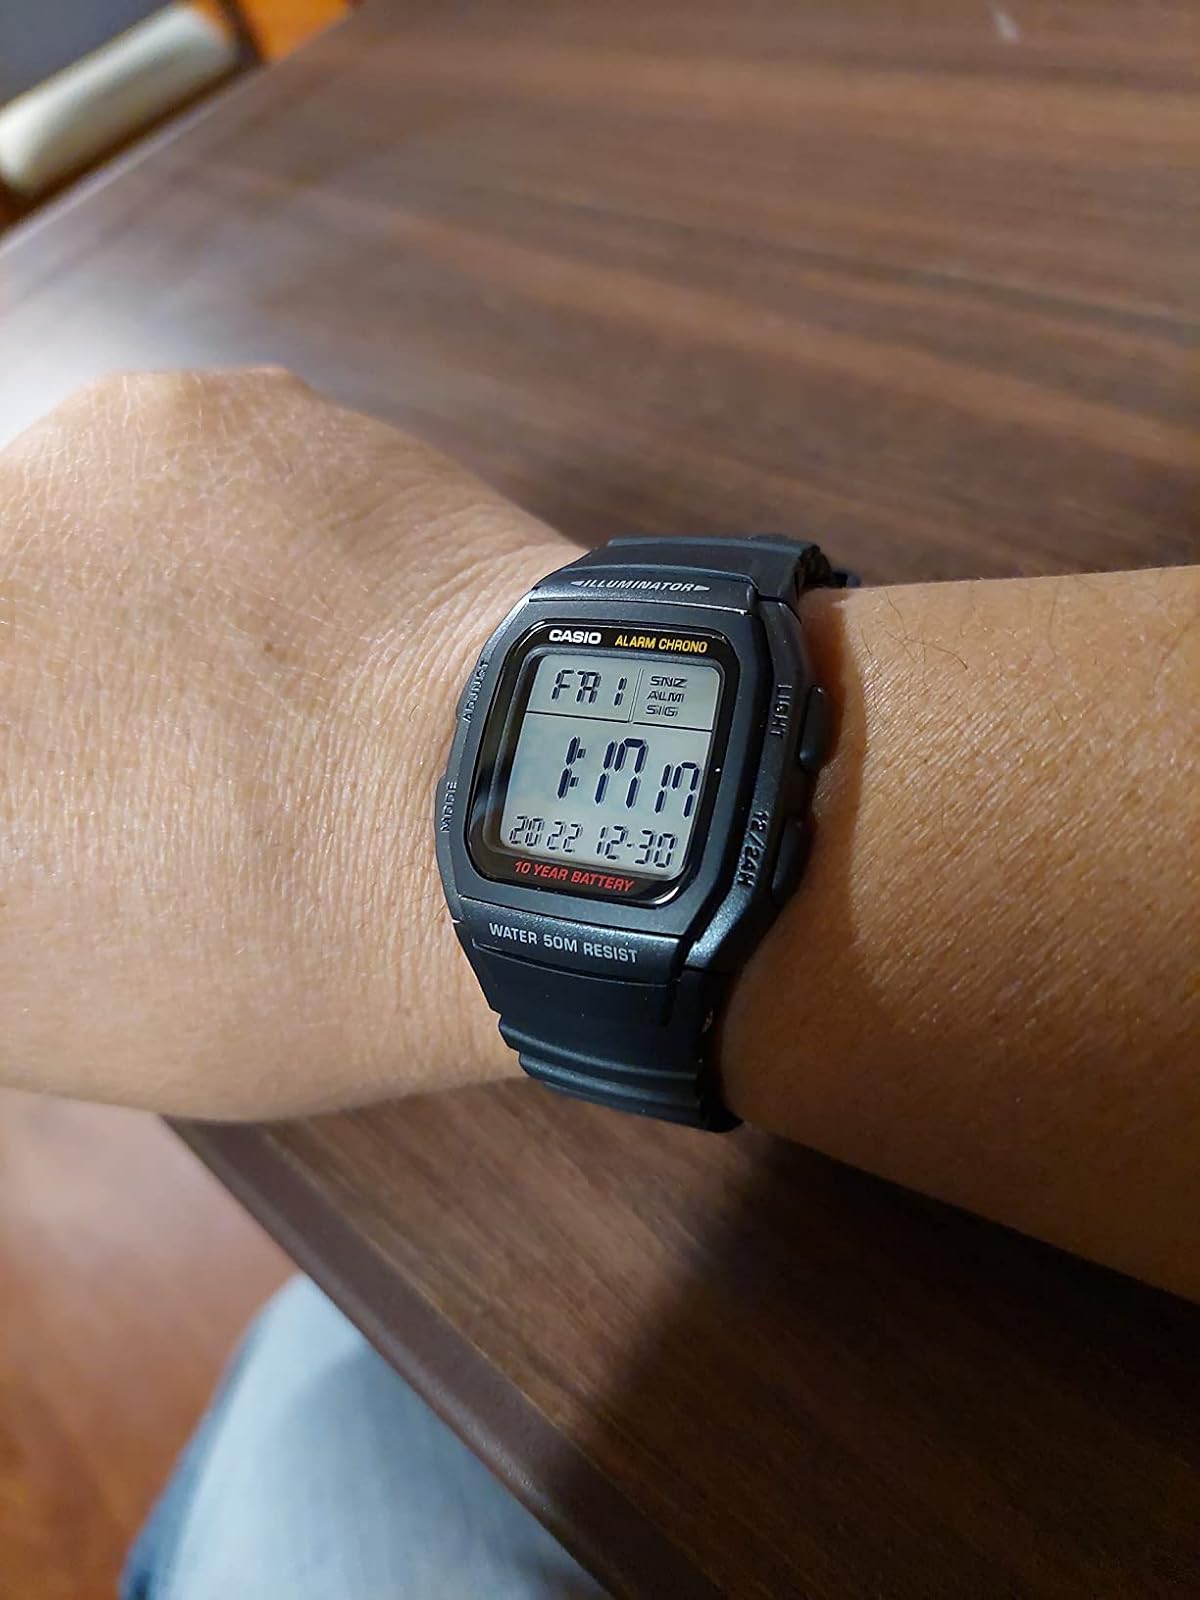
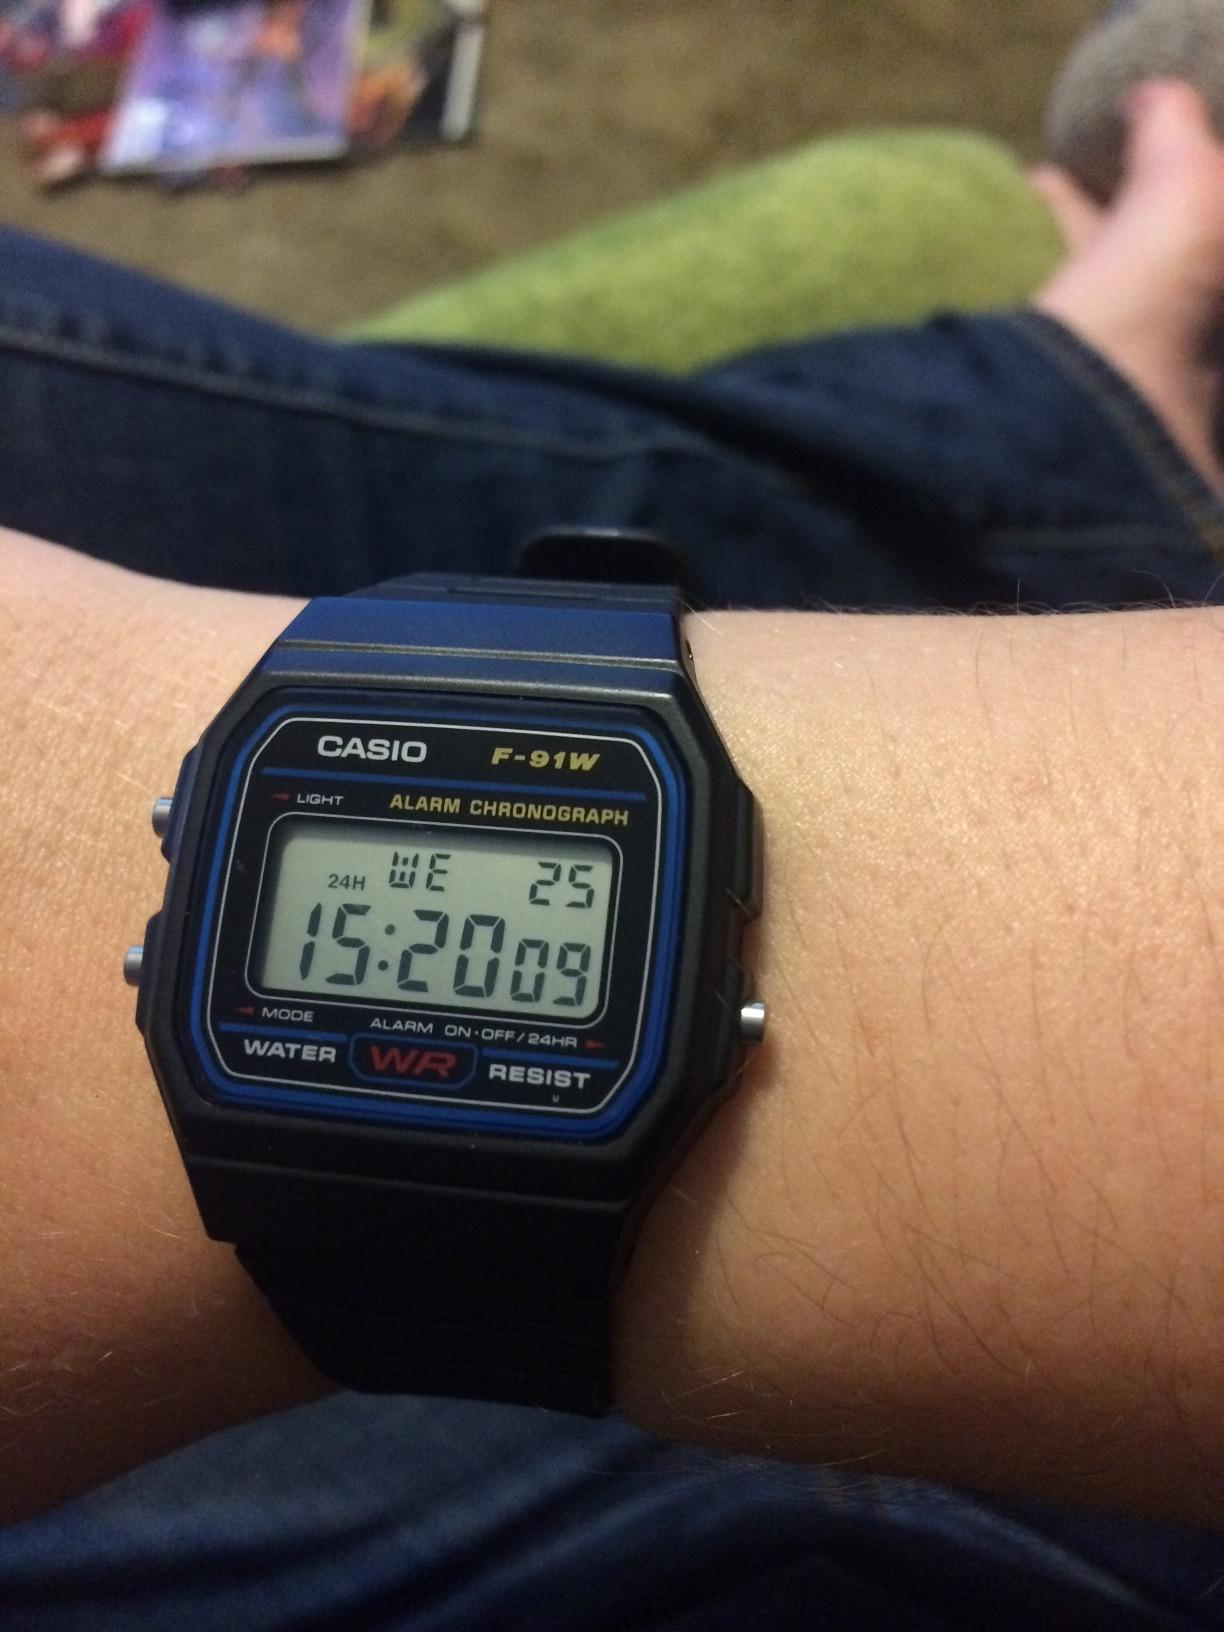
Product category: accessories_watch
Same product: no